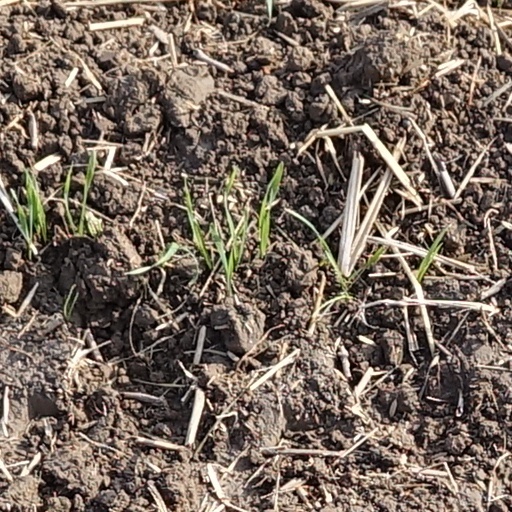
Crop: wheat